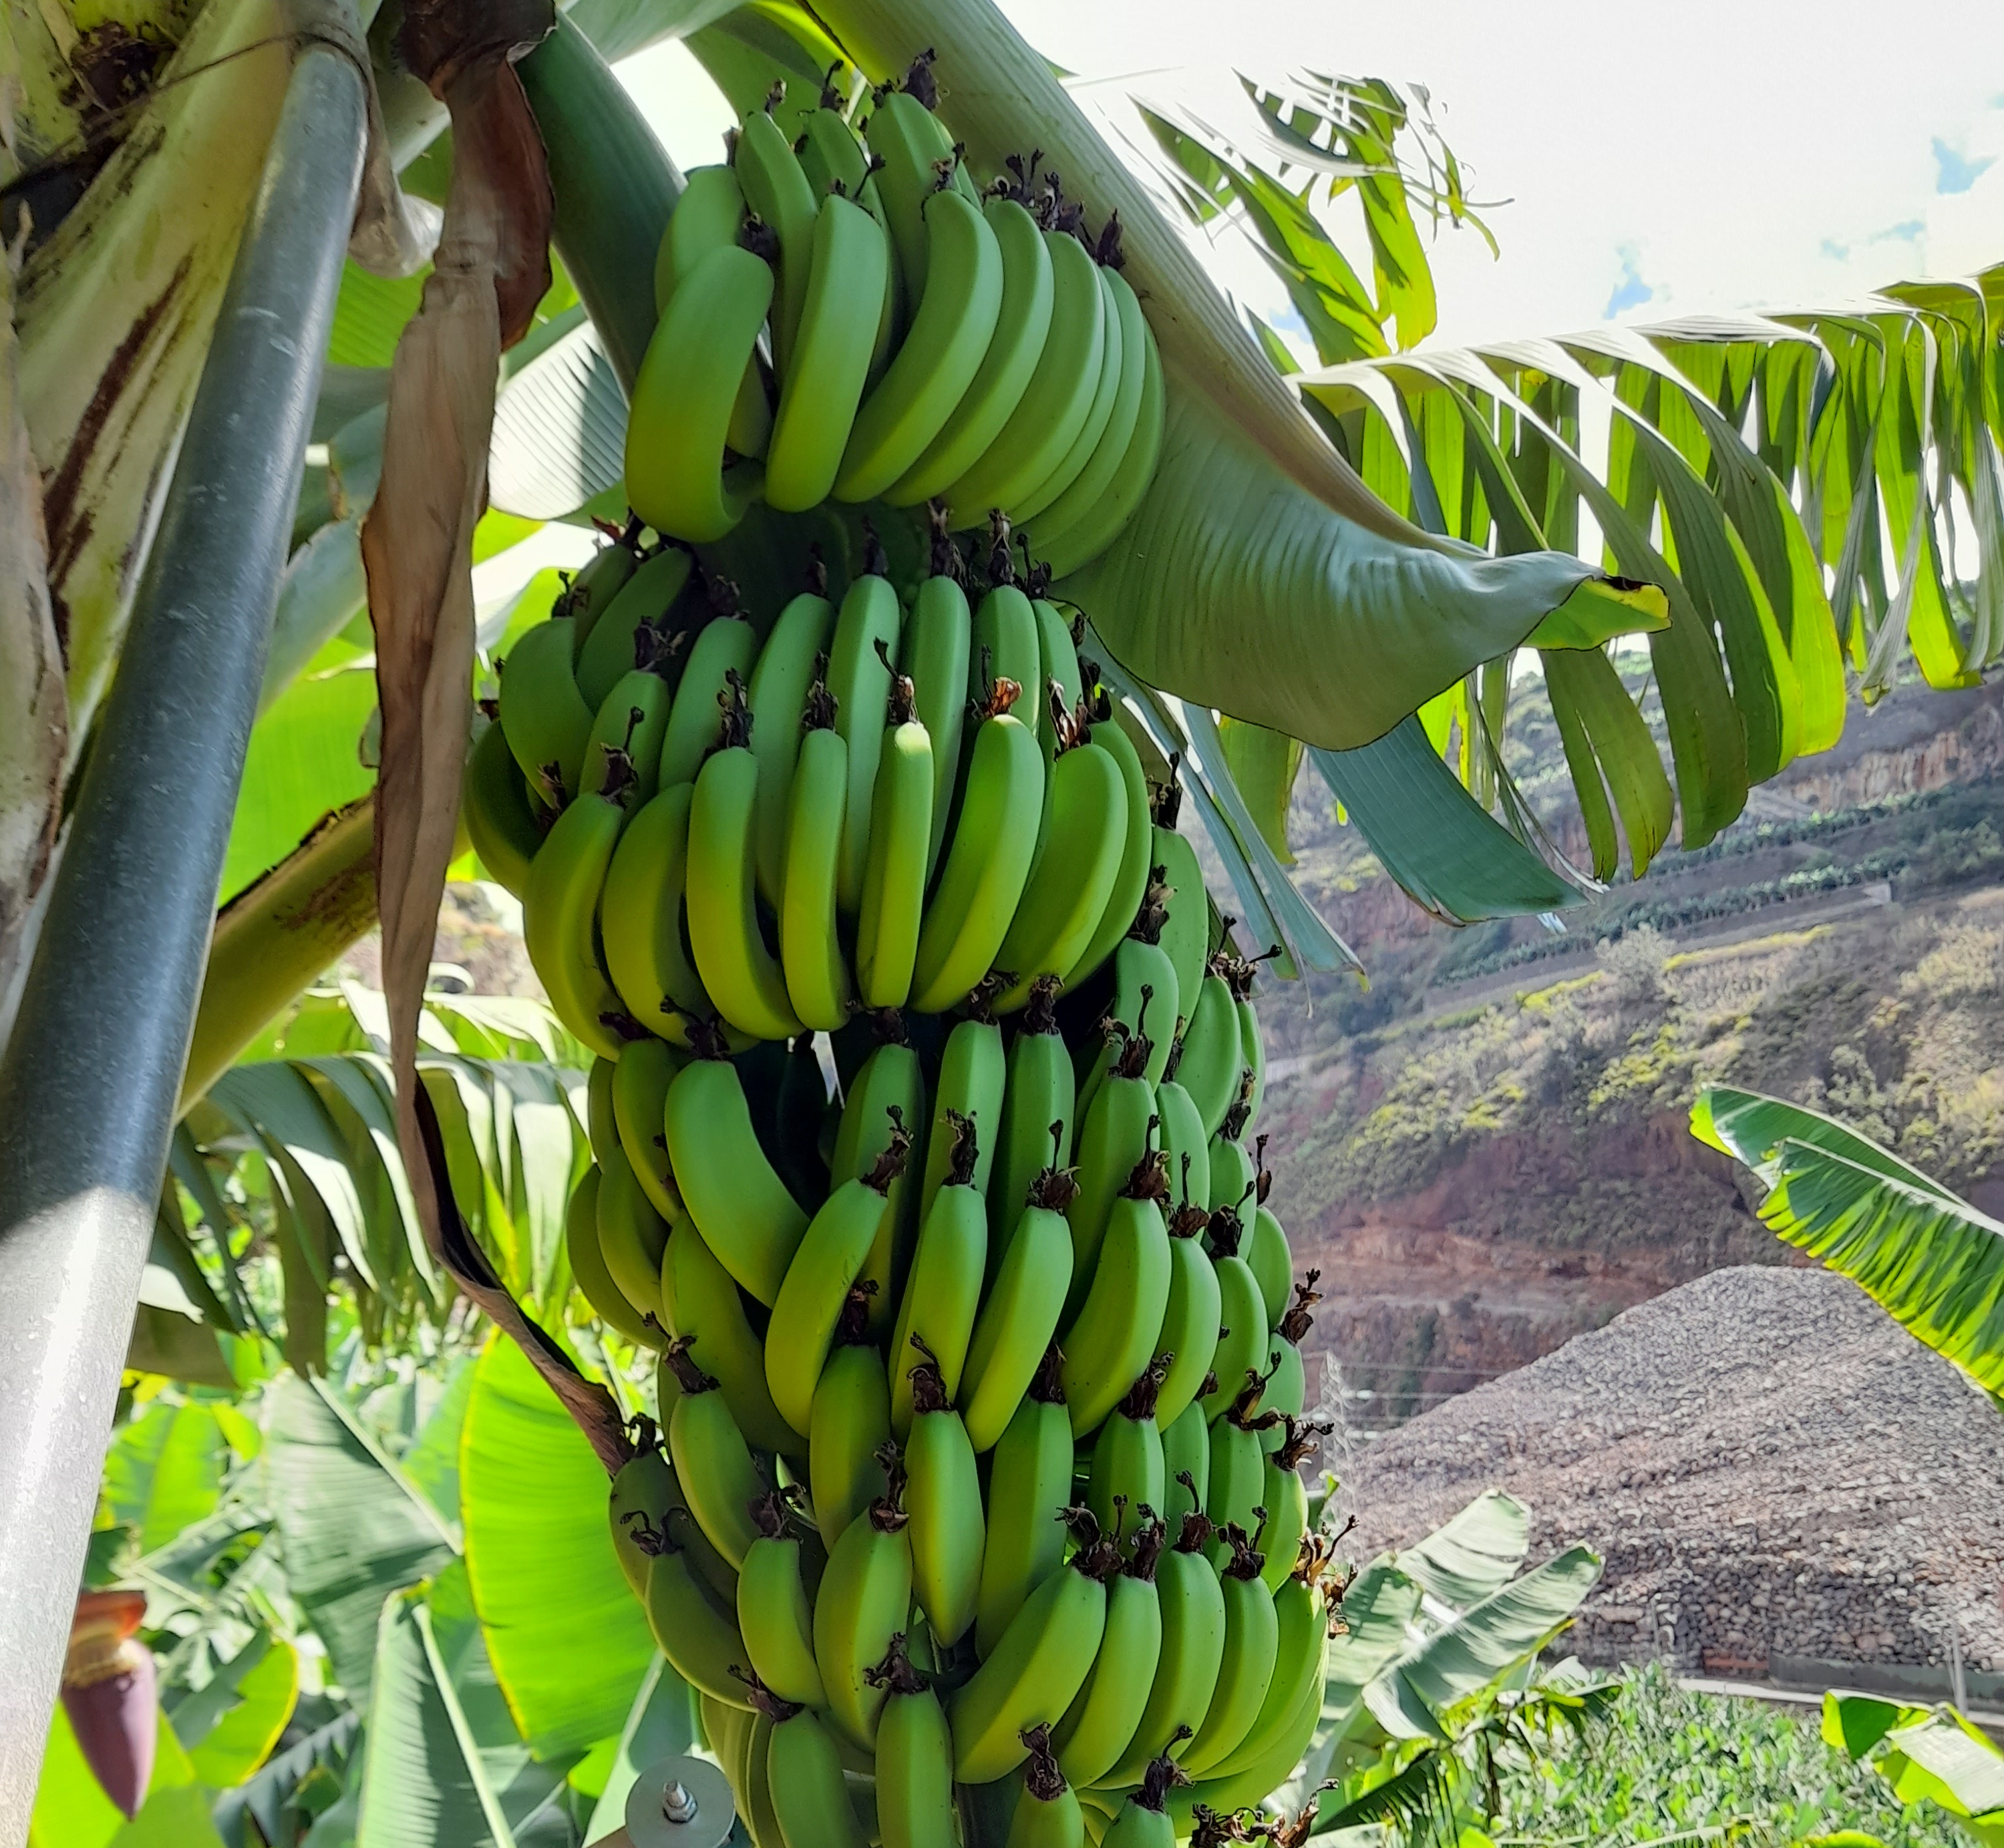
Label: Keep